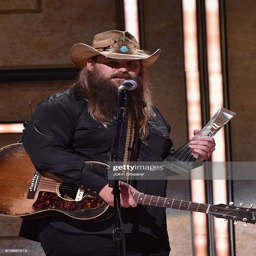
country artist performs on stage during tv network of the year .